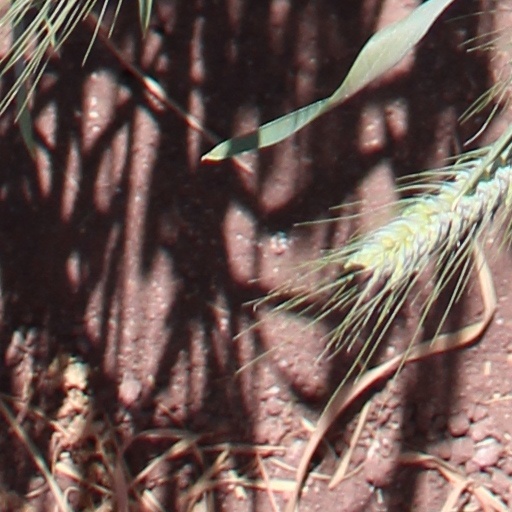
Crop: wheat